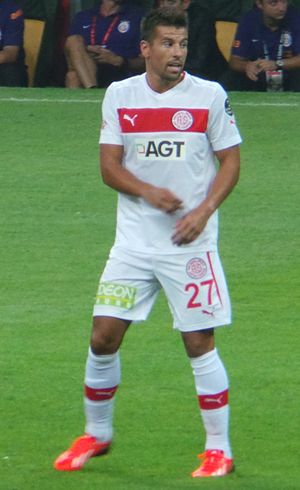
Milan Baroš
Milan Baroš er en tjekkisk fodboldspiller, der spiller som angriber hos Baník Ostrava. Han har en karriere bag sig i europæiske storklubber som Liverpool F.C., Aston Villa og Olympique Lyon. Han har i en årrække desuden med succes optrådt for Tjekkiets landshold, med hvem han blandt andet blev topscorer ved EM i 2004 i Portugal.